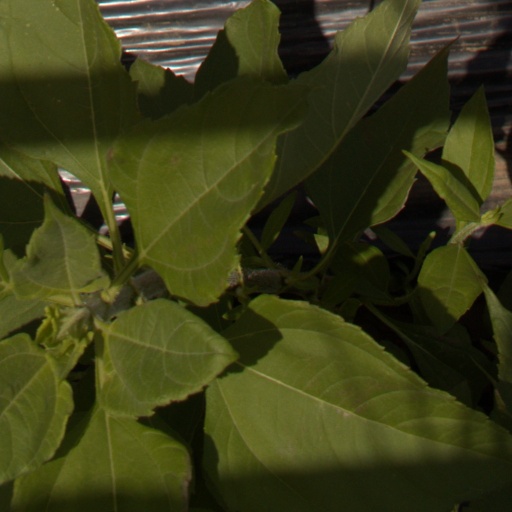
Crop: Jerusalem artichoke